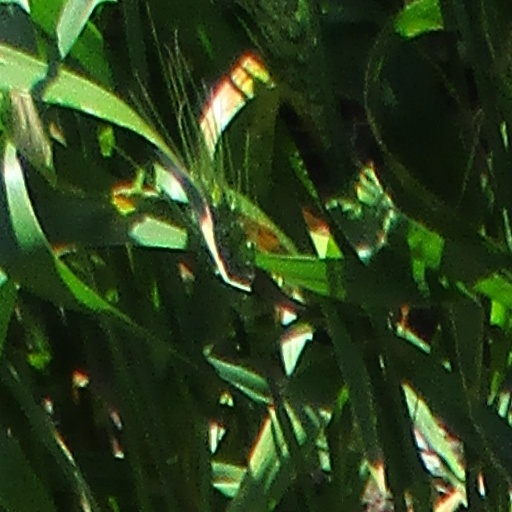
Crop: wheat